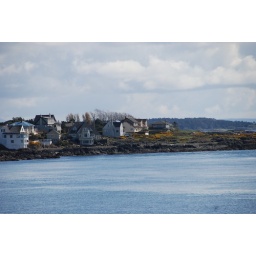
I put a box around our place, excluding the last grey house which is a neighbour's place.